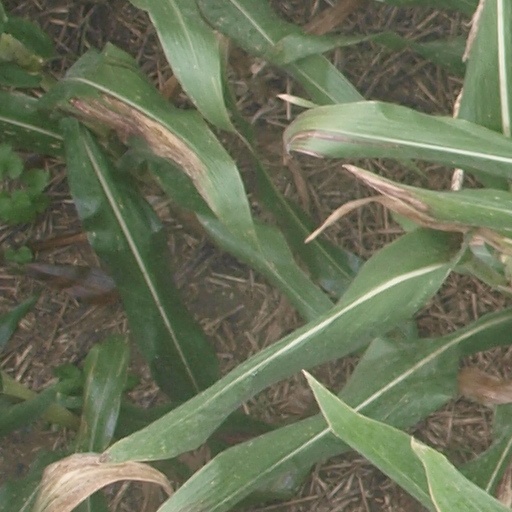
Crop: maize; corn